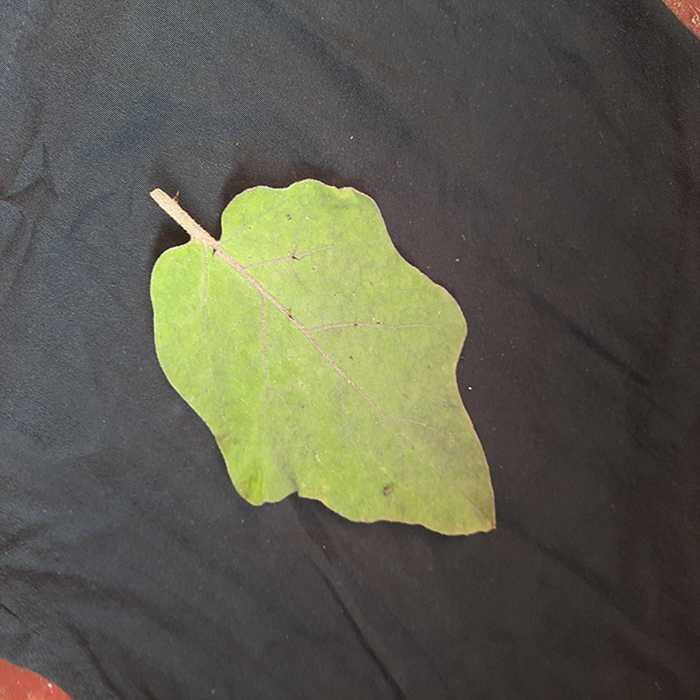
Plant: Eggplant
Label: Eggplant fresh leaf